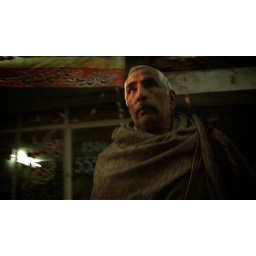
A man looks to cross the street in Rawalpindi as we drive by in a taxi.